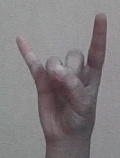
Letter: la